Torbeo

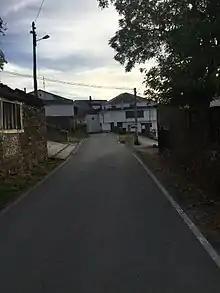
Town Center

Sebastián de Miñano, "Individual of the Royal Academy of History, and of the Society of Geography of Paris" published in 1828 the "Geographical and Statistical Dictionary of Spain" and says of Torbeo: "On the other side of this river finds the extensive and rich abbey and stump of Santa Maria de Torveo, on a very high slope and with several gorges populated with chestnut trees. " Torbeo was a city council, had 1030 inhabitants in 1827 and Floridablanca in 1785 defines Torbeo as "Coto Redondo, Ecclesiastical Manor and Secular Lordship, Province of Orense and Jurisdiction of Torbeo, with Ordinary Mayor of Secular Lordship". There is evidence of an important monastery from the 12th to the 16th century. There are many texts referring to Vasco Pérez de Quiroga (born in 1135), buried in the abbey of Torbeo and whose tombstone could be read; "Here is the Bon Quiroga rich ome of Castella, very gracious and charitable that no one should die of fame, requiescat in pace". In 1555, in the "Refranero or proverbs in romance" of Hernán Núñez, the following saying: "When you go to Torbeo leva or bread not seo". Its abbey has 100 vassals in the days of Felipe II.